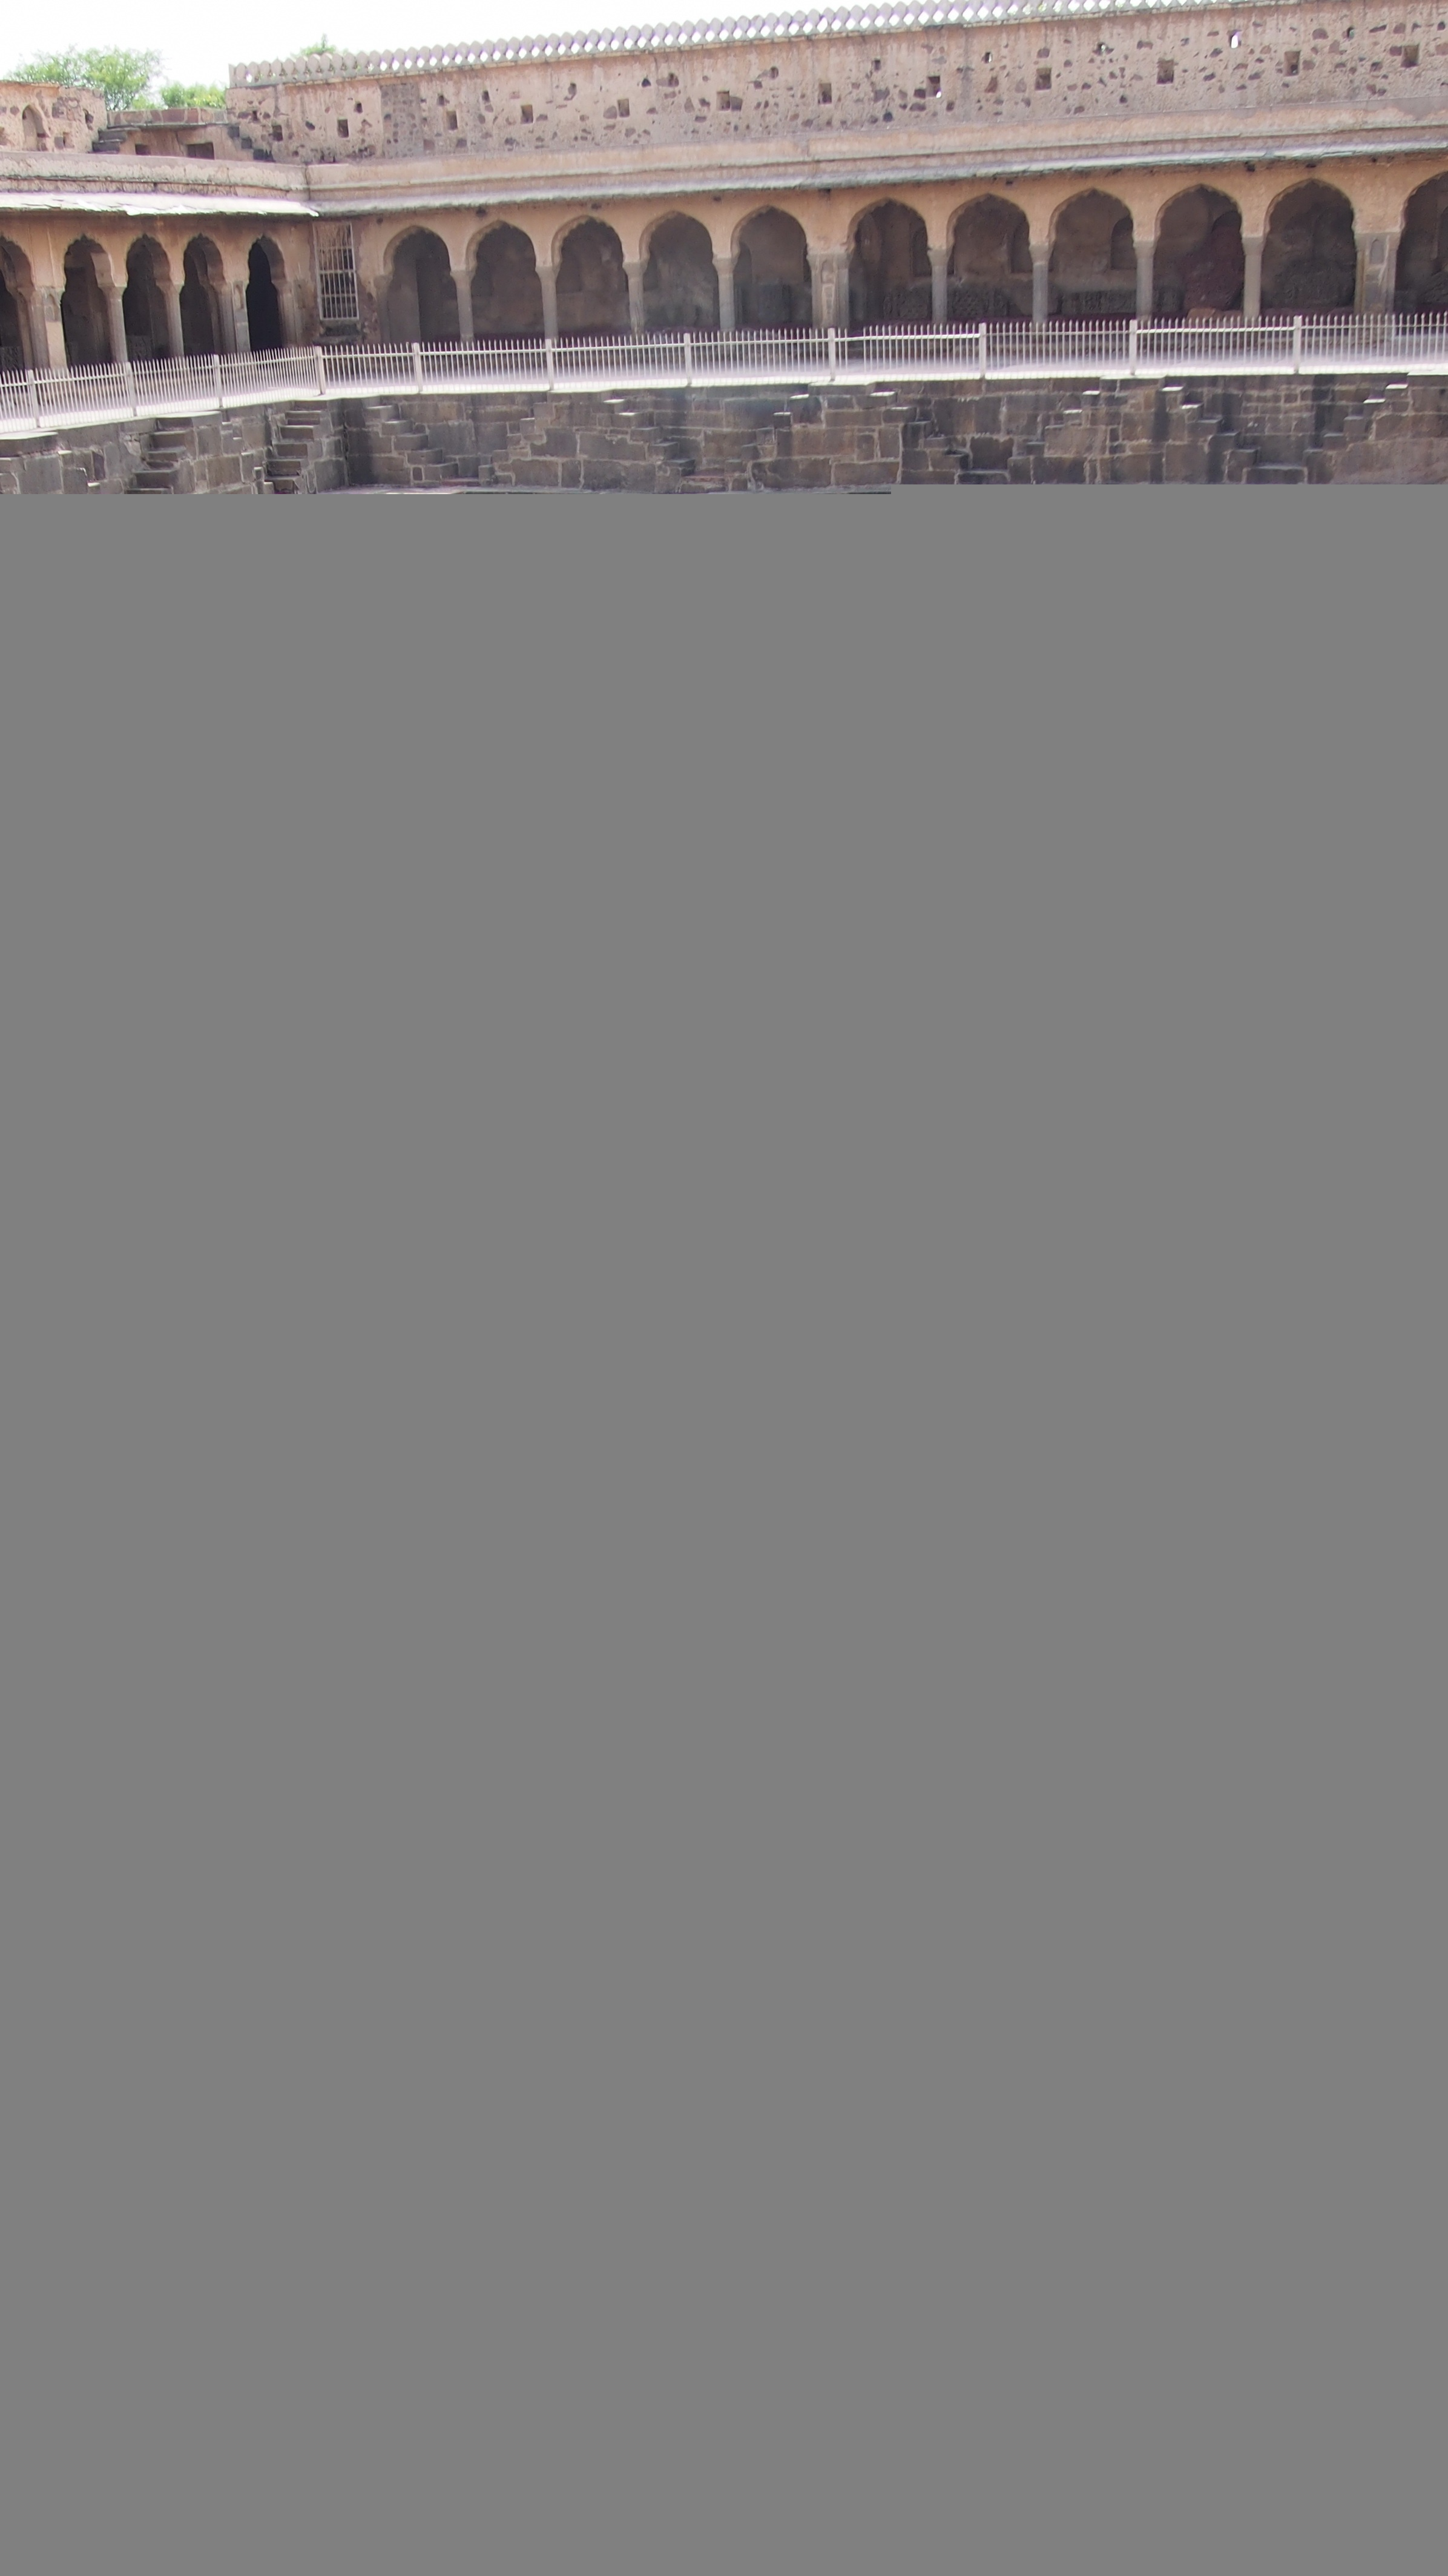
structure, column, curtain, decor, material, interior design, textile, temple, stairs, fountain, india, window covering, window treatment, abhaneri, step well, chand baori, harshat mata, abha nagri, city of brightness